Air Conflicts: Secret Wars

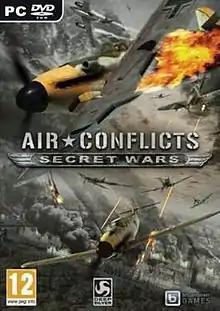
Box art of European PC version

Air Conflicts: Secret Wars is an arcade combat flight simulator video game set in World War I and II. It was developed by Slovak studio Games Farm and published by bitComposer Games. It was released on 30 September 2011. It is a sequel to the original 2006 "Air Conflicts". It was ported to the Nintendo Switch in March 2019 as part of a collection with "".